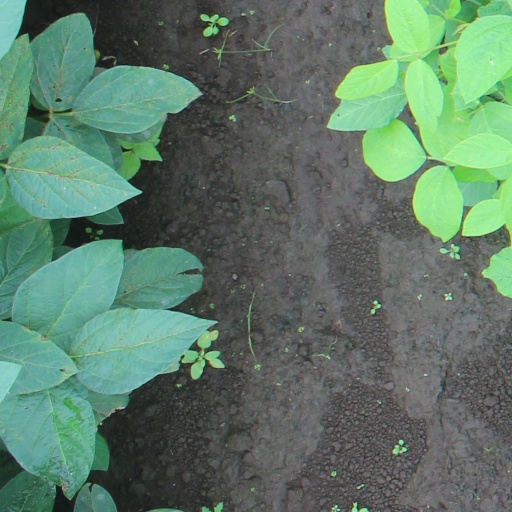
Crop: soybean